Tachara

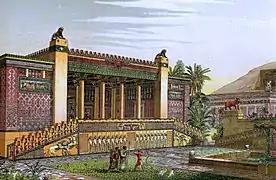
The exterior of the Tachara and its surrounding gardens, as depicted by Charles Chipiez.

The construction dates back to the time of the Achaemenid Empire (550 BC–330 BC). The building has been attributed to Darius I, but only a small portion of it was finished under his rule. It was completed after the death of Darius I in 486, by his son and successor, Xerxes I, who called it a "taçara" in Old Persian, translated to "winter palace".